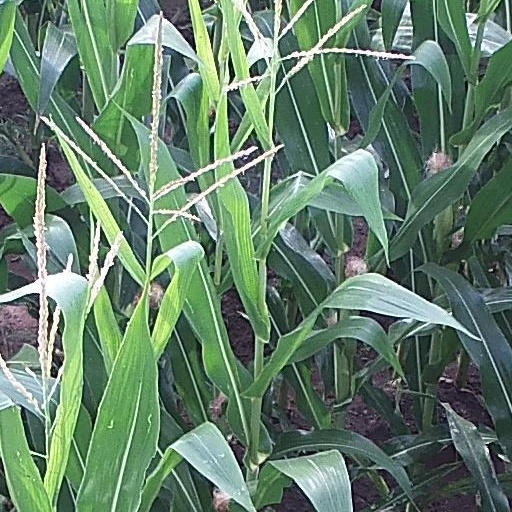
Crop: maize; corn